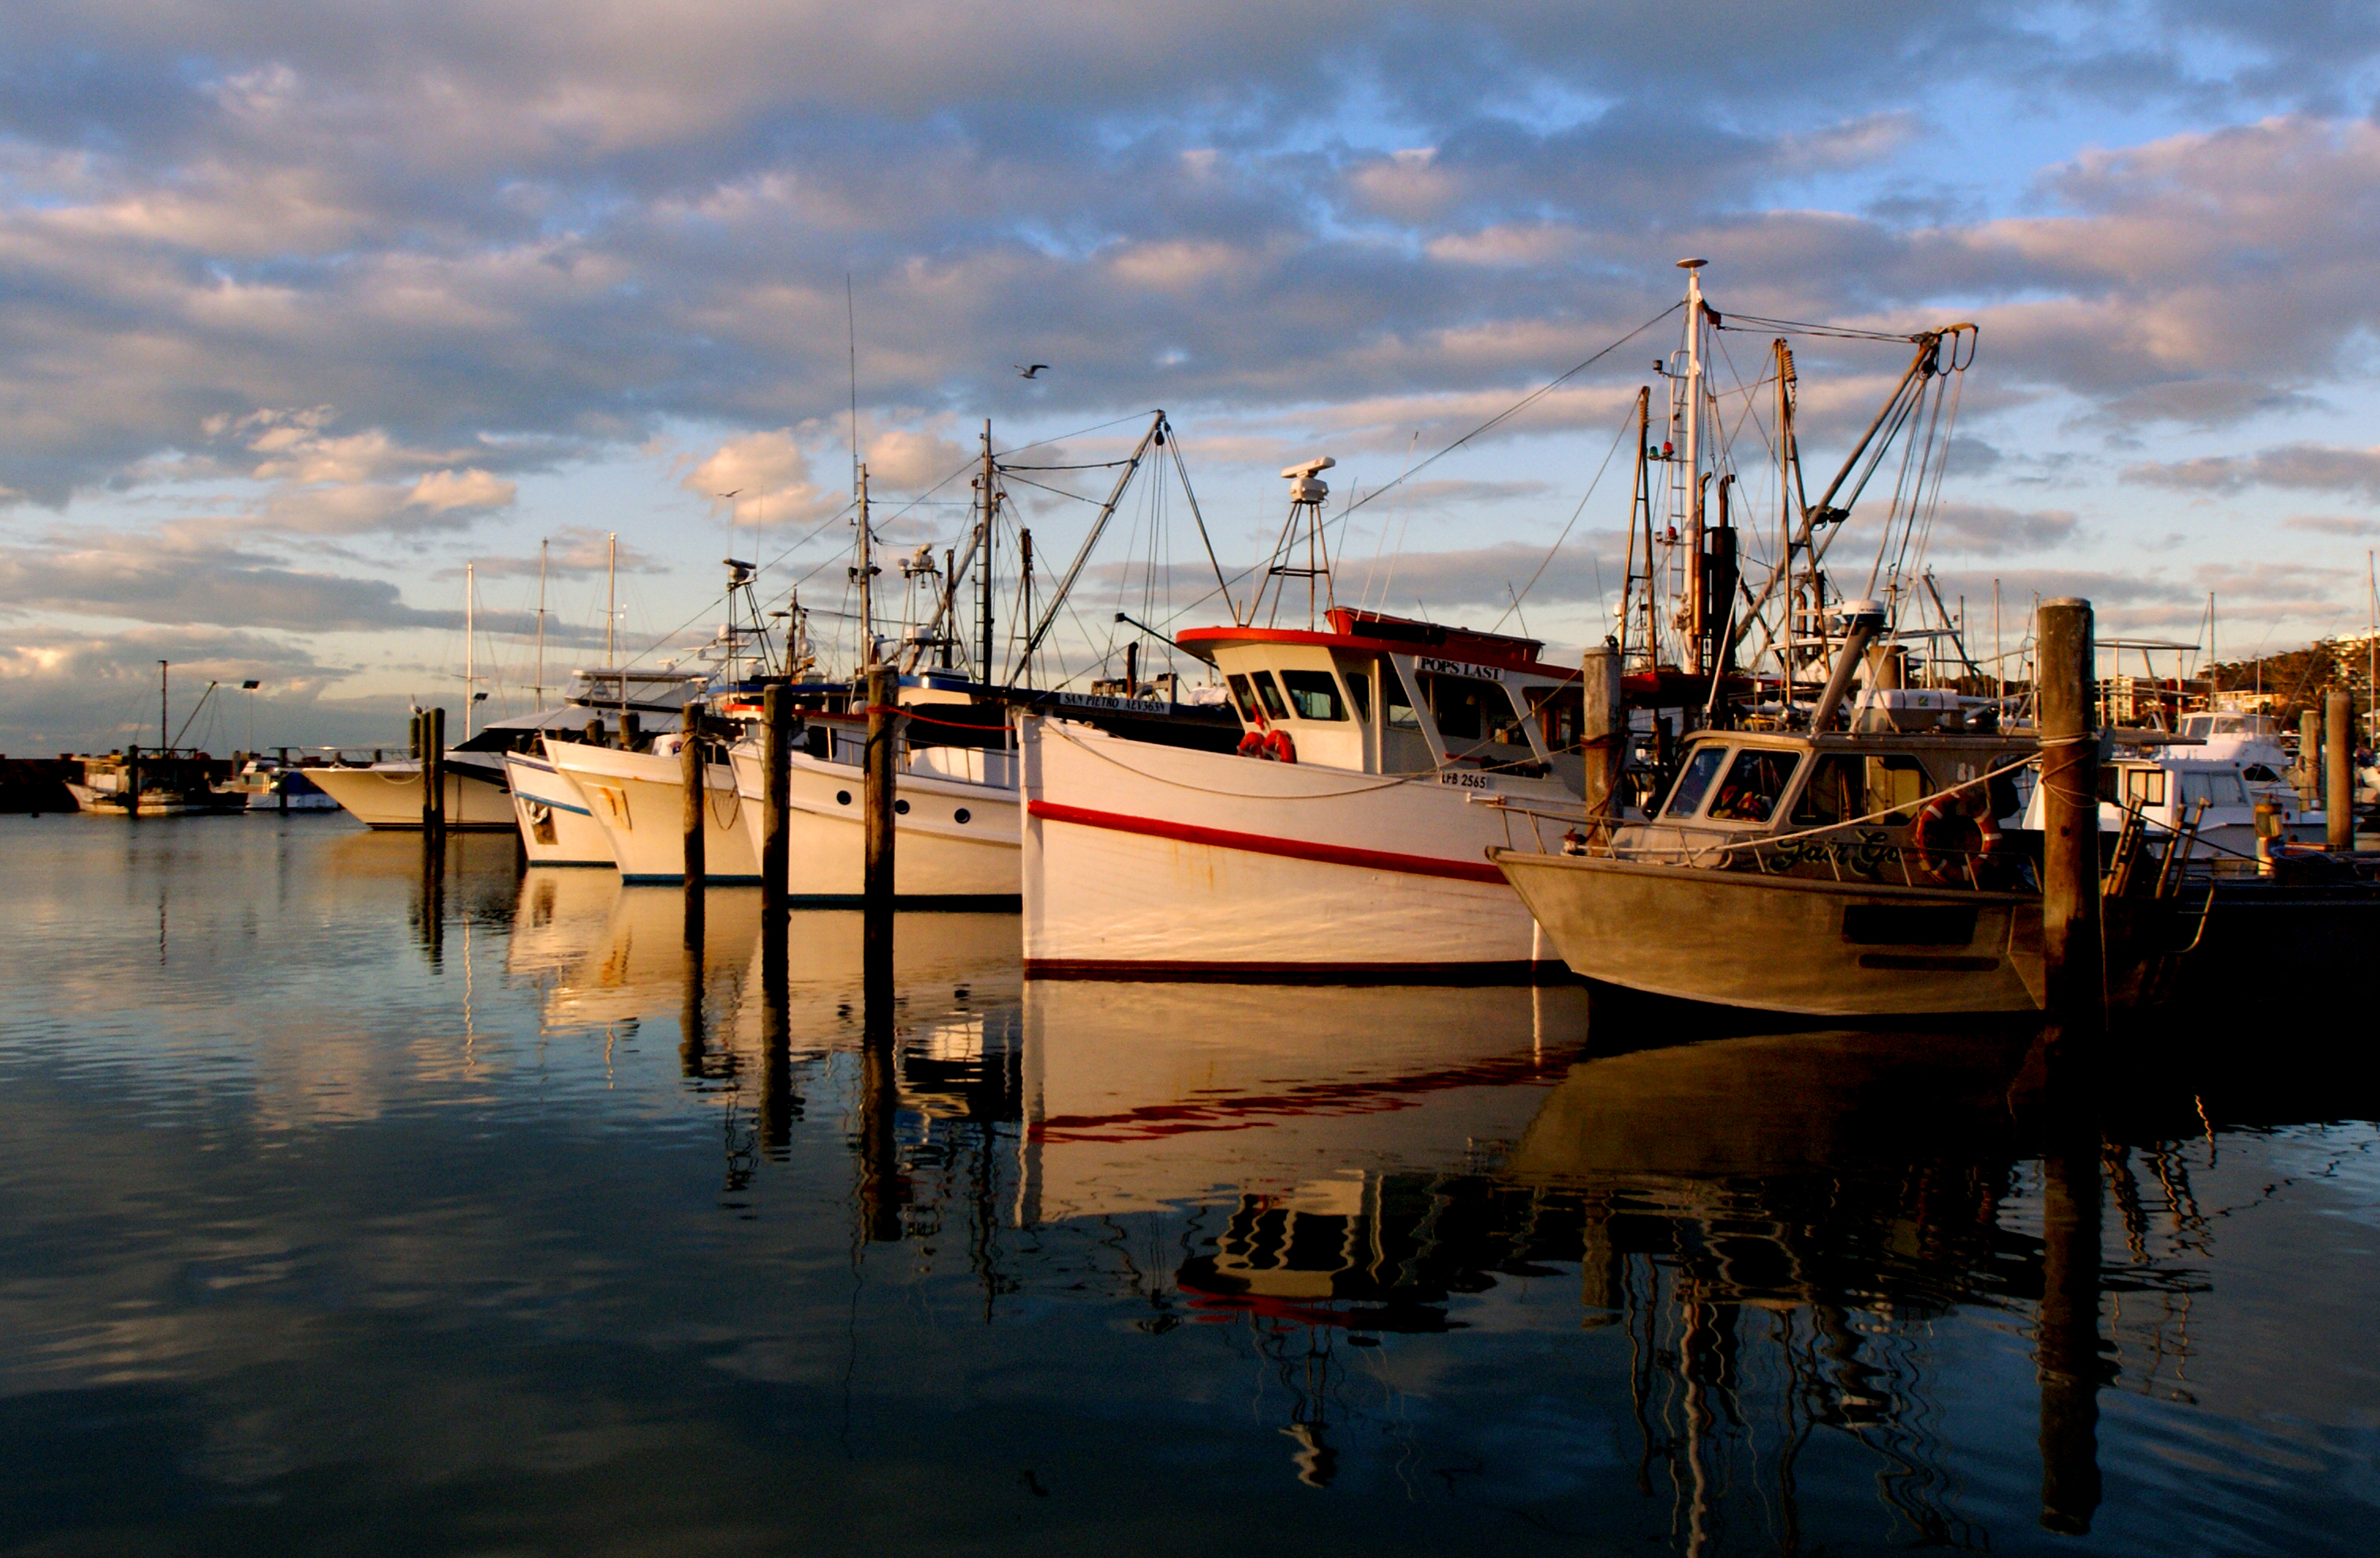
sea, coast, water, ocean, dock, cloud, sunset, boat, morning, dusk, evening, reflection, vehicle, bay, harbor, harbour, marina, port, jetty, boats, fishingboats, wharf, trawlers, sonyalpha, moorings, top20reflections, watercraft, fishing vessel